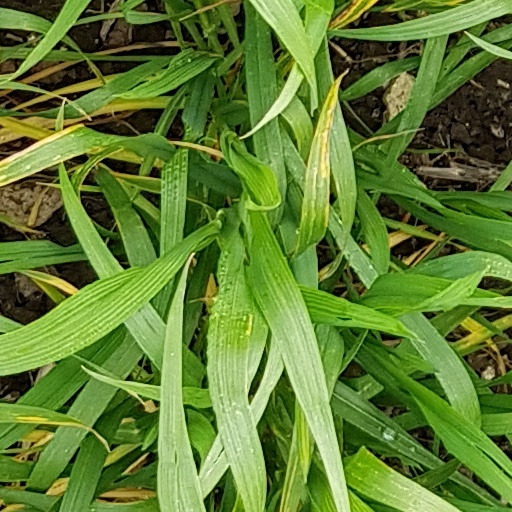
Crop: wheat